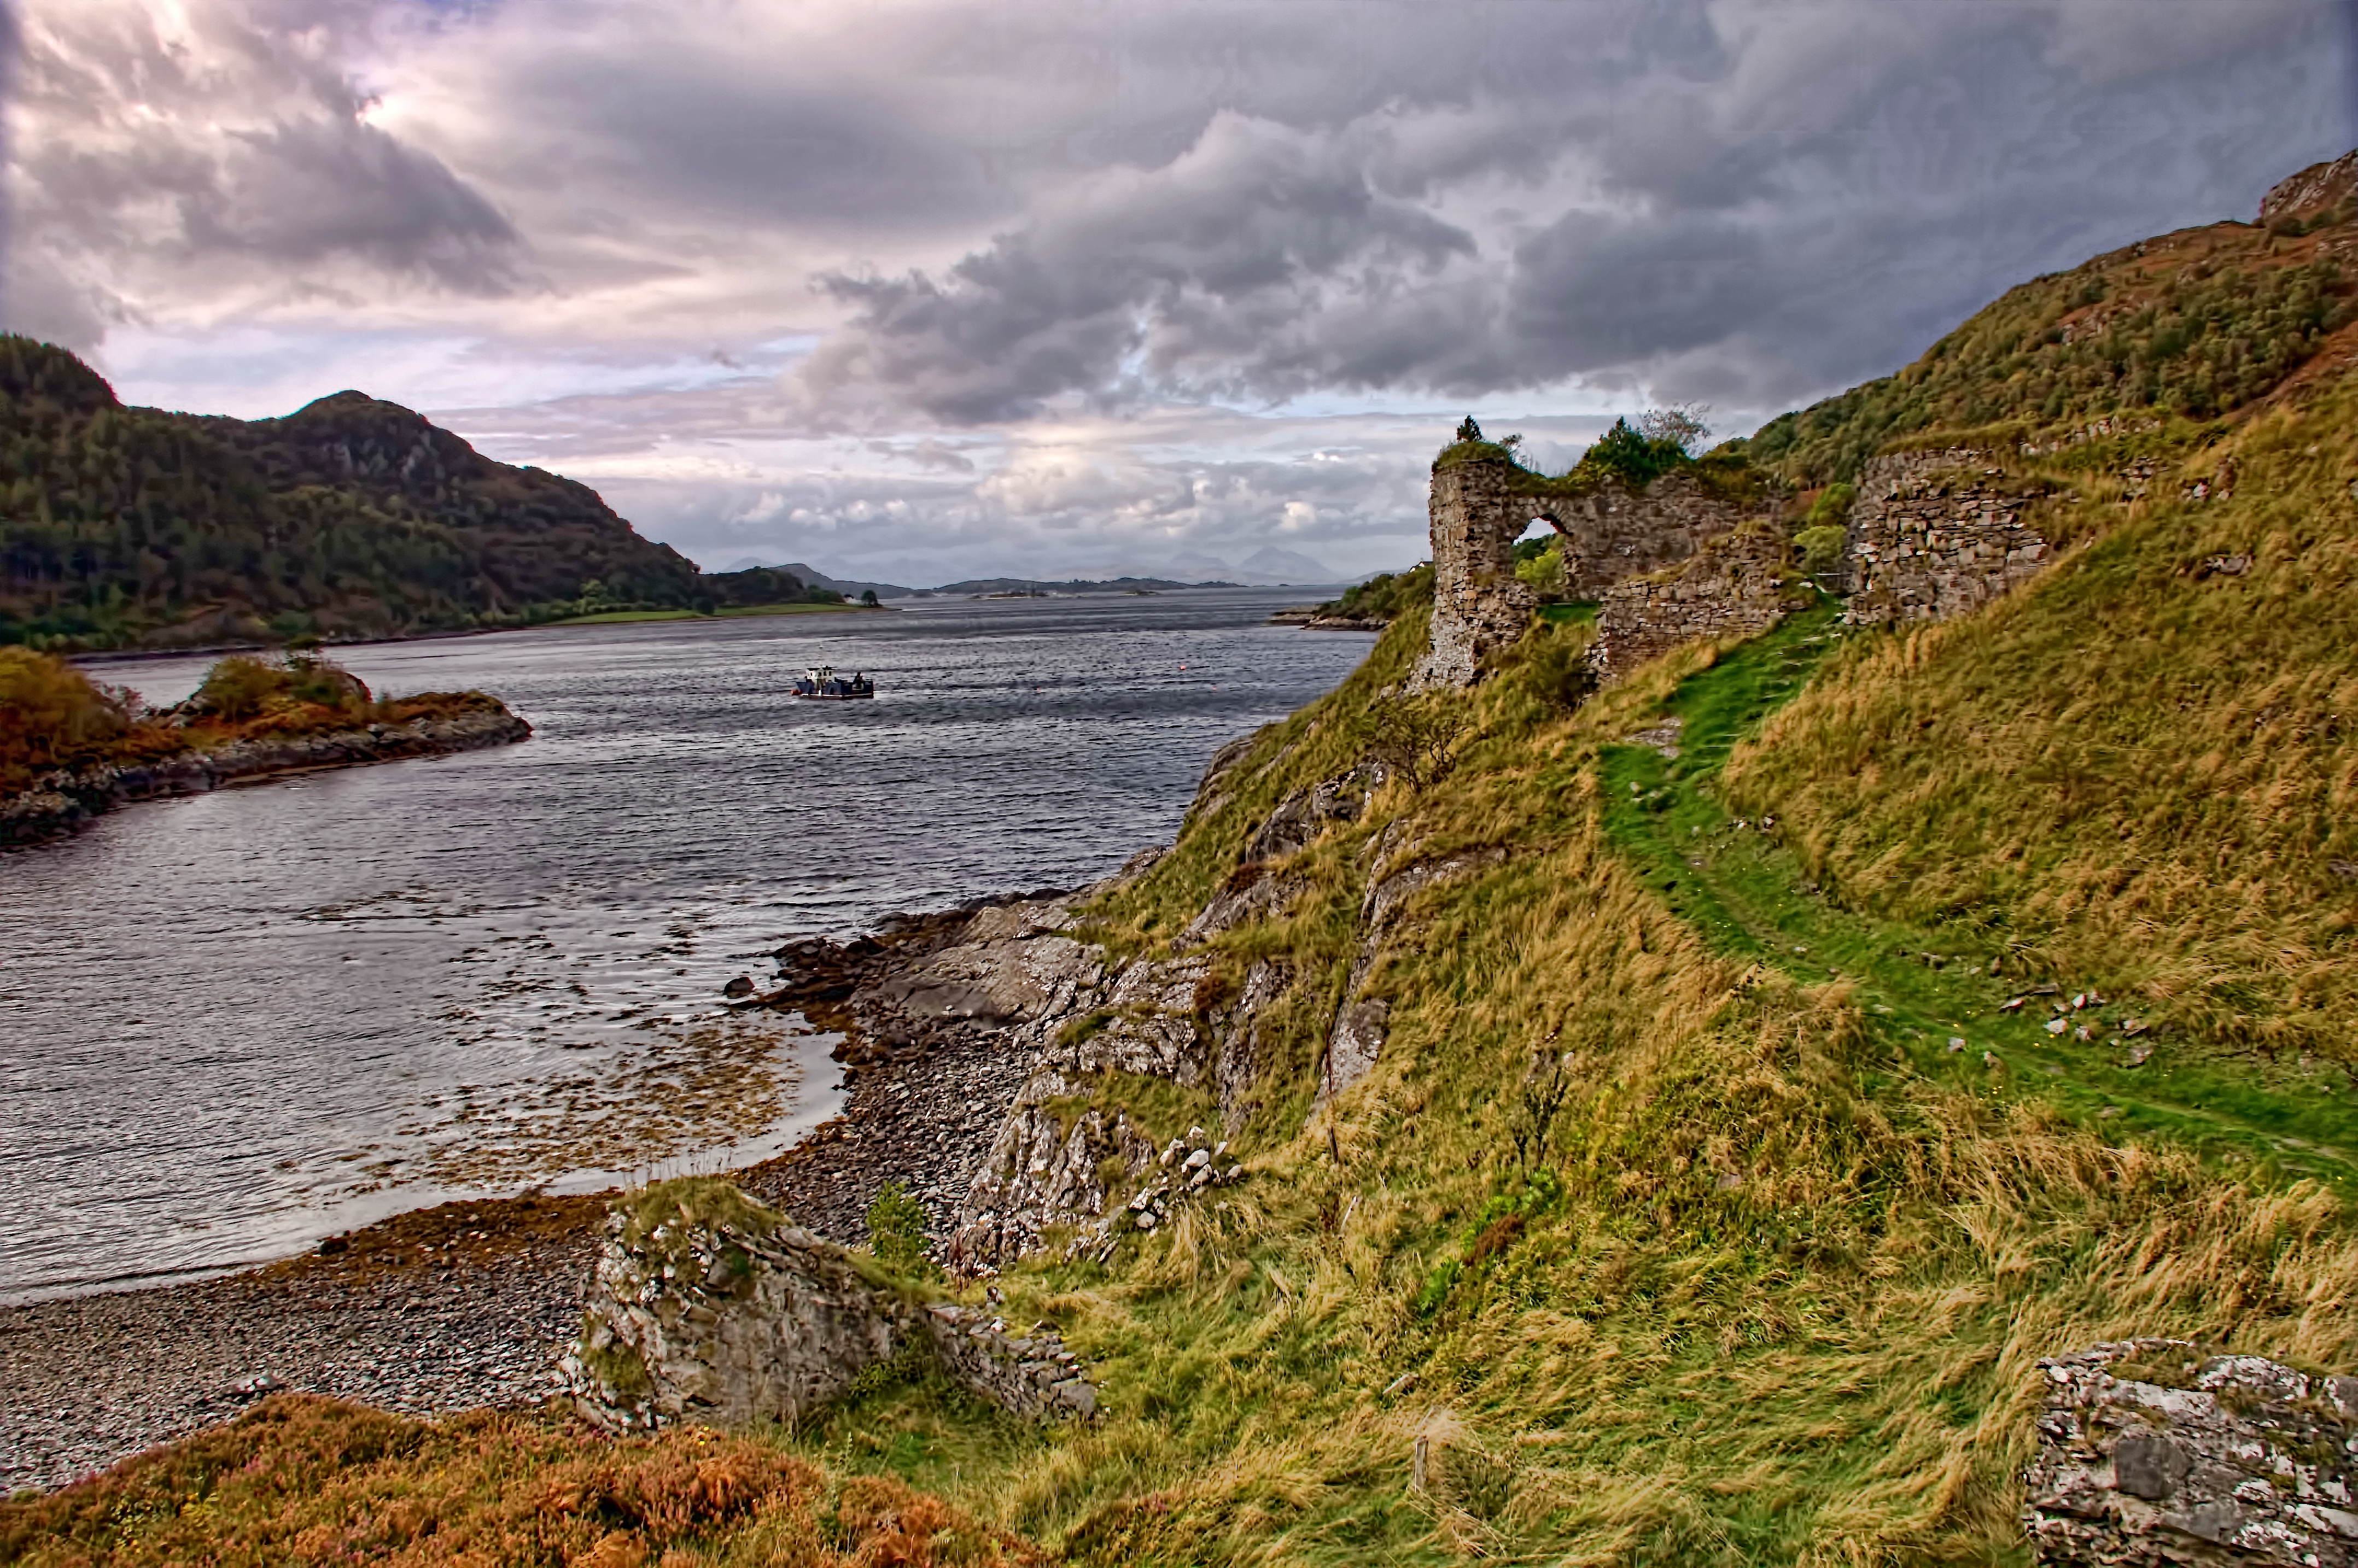
beach, landscape, sea, coast, water, nature, rock, ocean, horizon, mountain, cloud, hill, shore, lake, river, cliff, cove, bay, fjord, reservoir, highland, terrain, body of water, loch, cape, lochcarron, westerross, stromecastle, rural area, landform, geographical feature